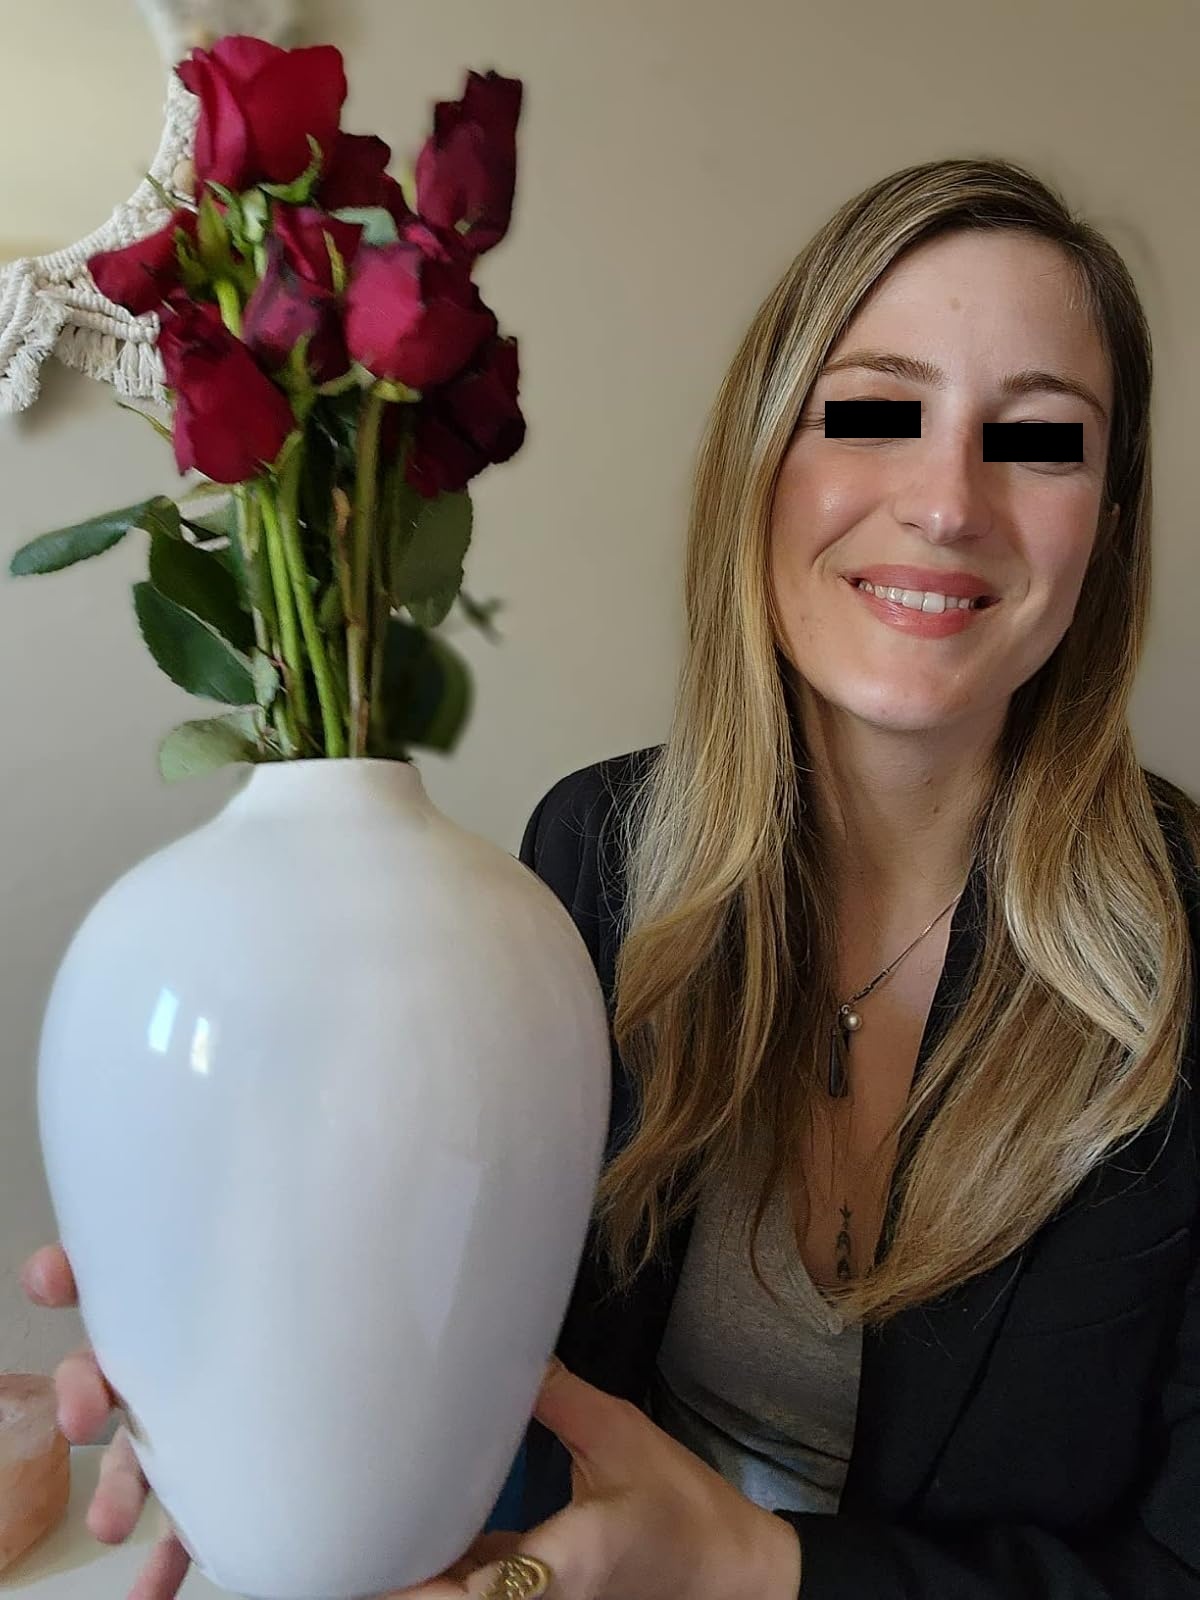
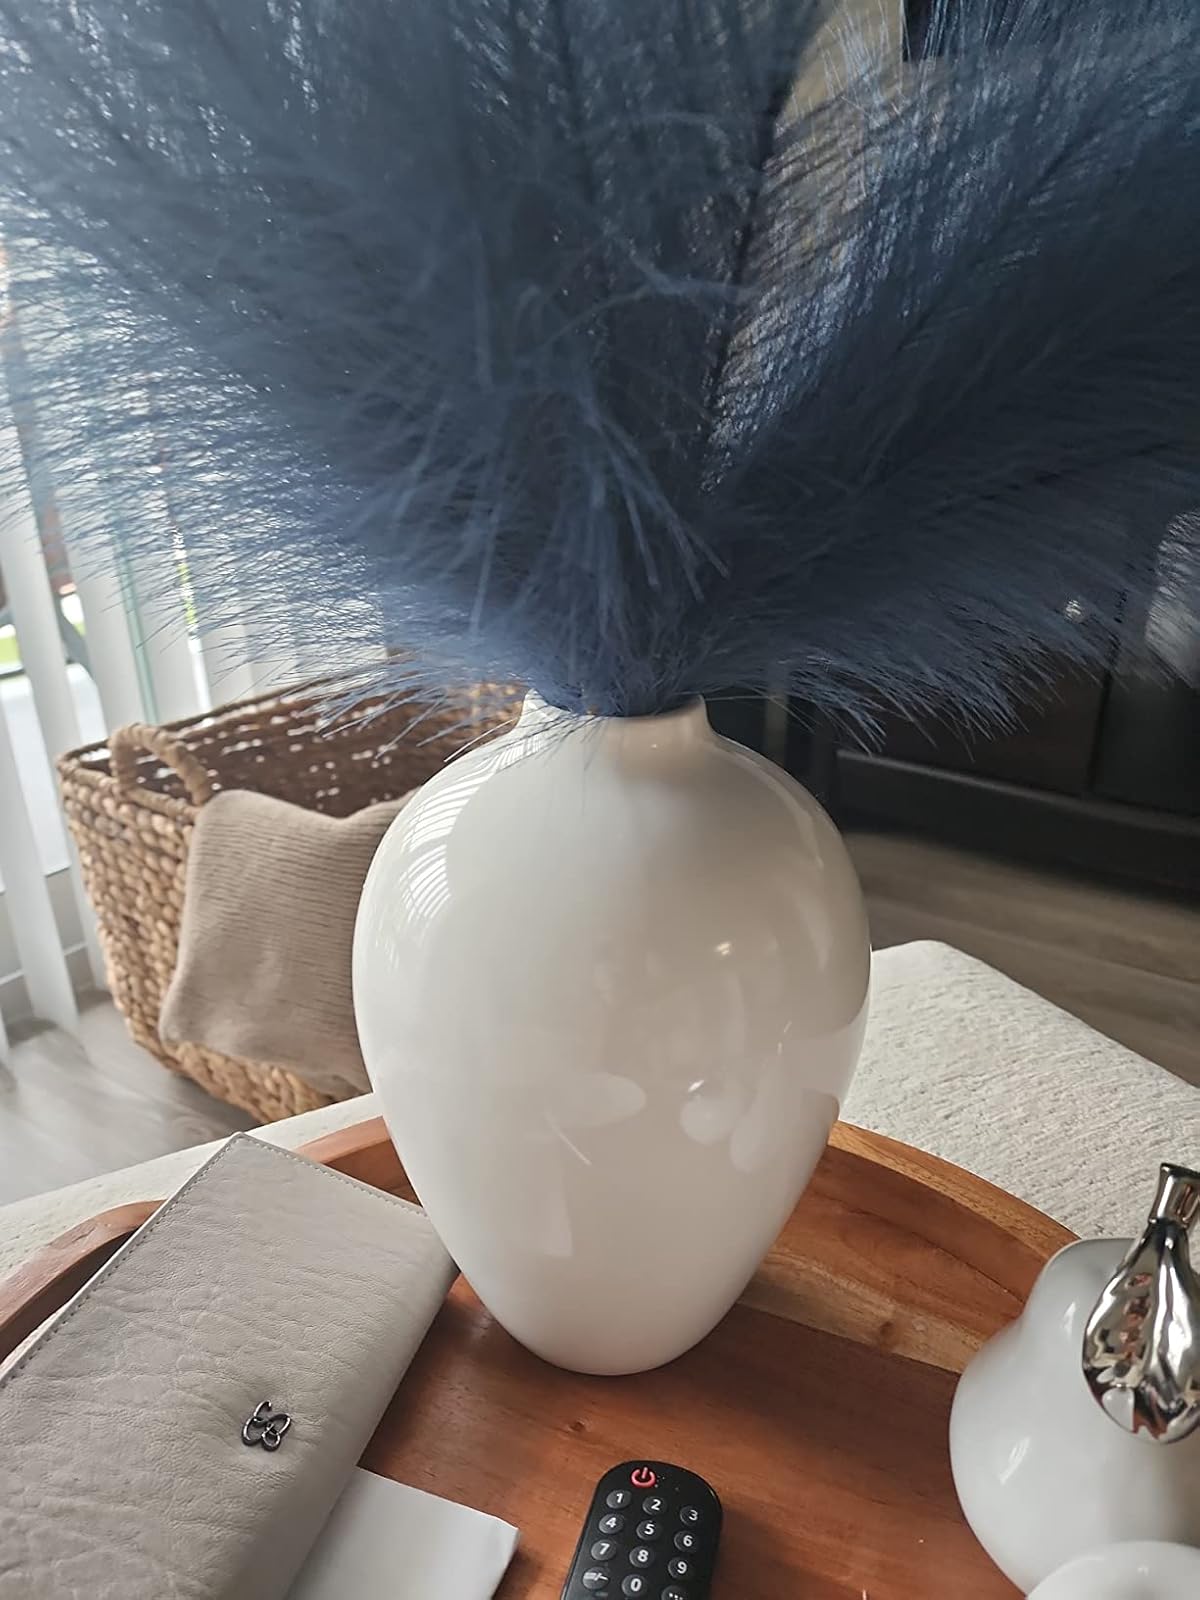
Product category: vase
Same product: yes